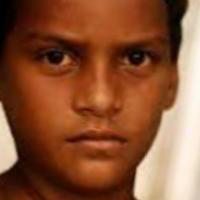
Age group: age 11-20